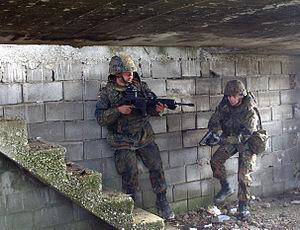
L’USP est un pistolet semi-automatique double action de la société allemande Heckler & Koch GmbH de Oberndorf am Neckar, apparu en 1993 pour remplacer le pistolet P7. Le Universal Selbstlade Pistole, ou pistolet semi-automatique universel est chambré pour différents calibres et disponible en de nombreuses versions.